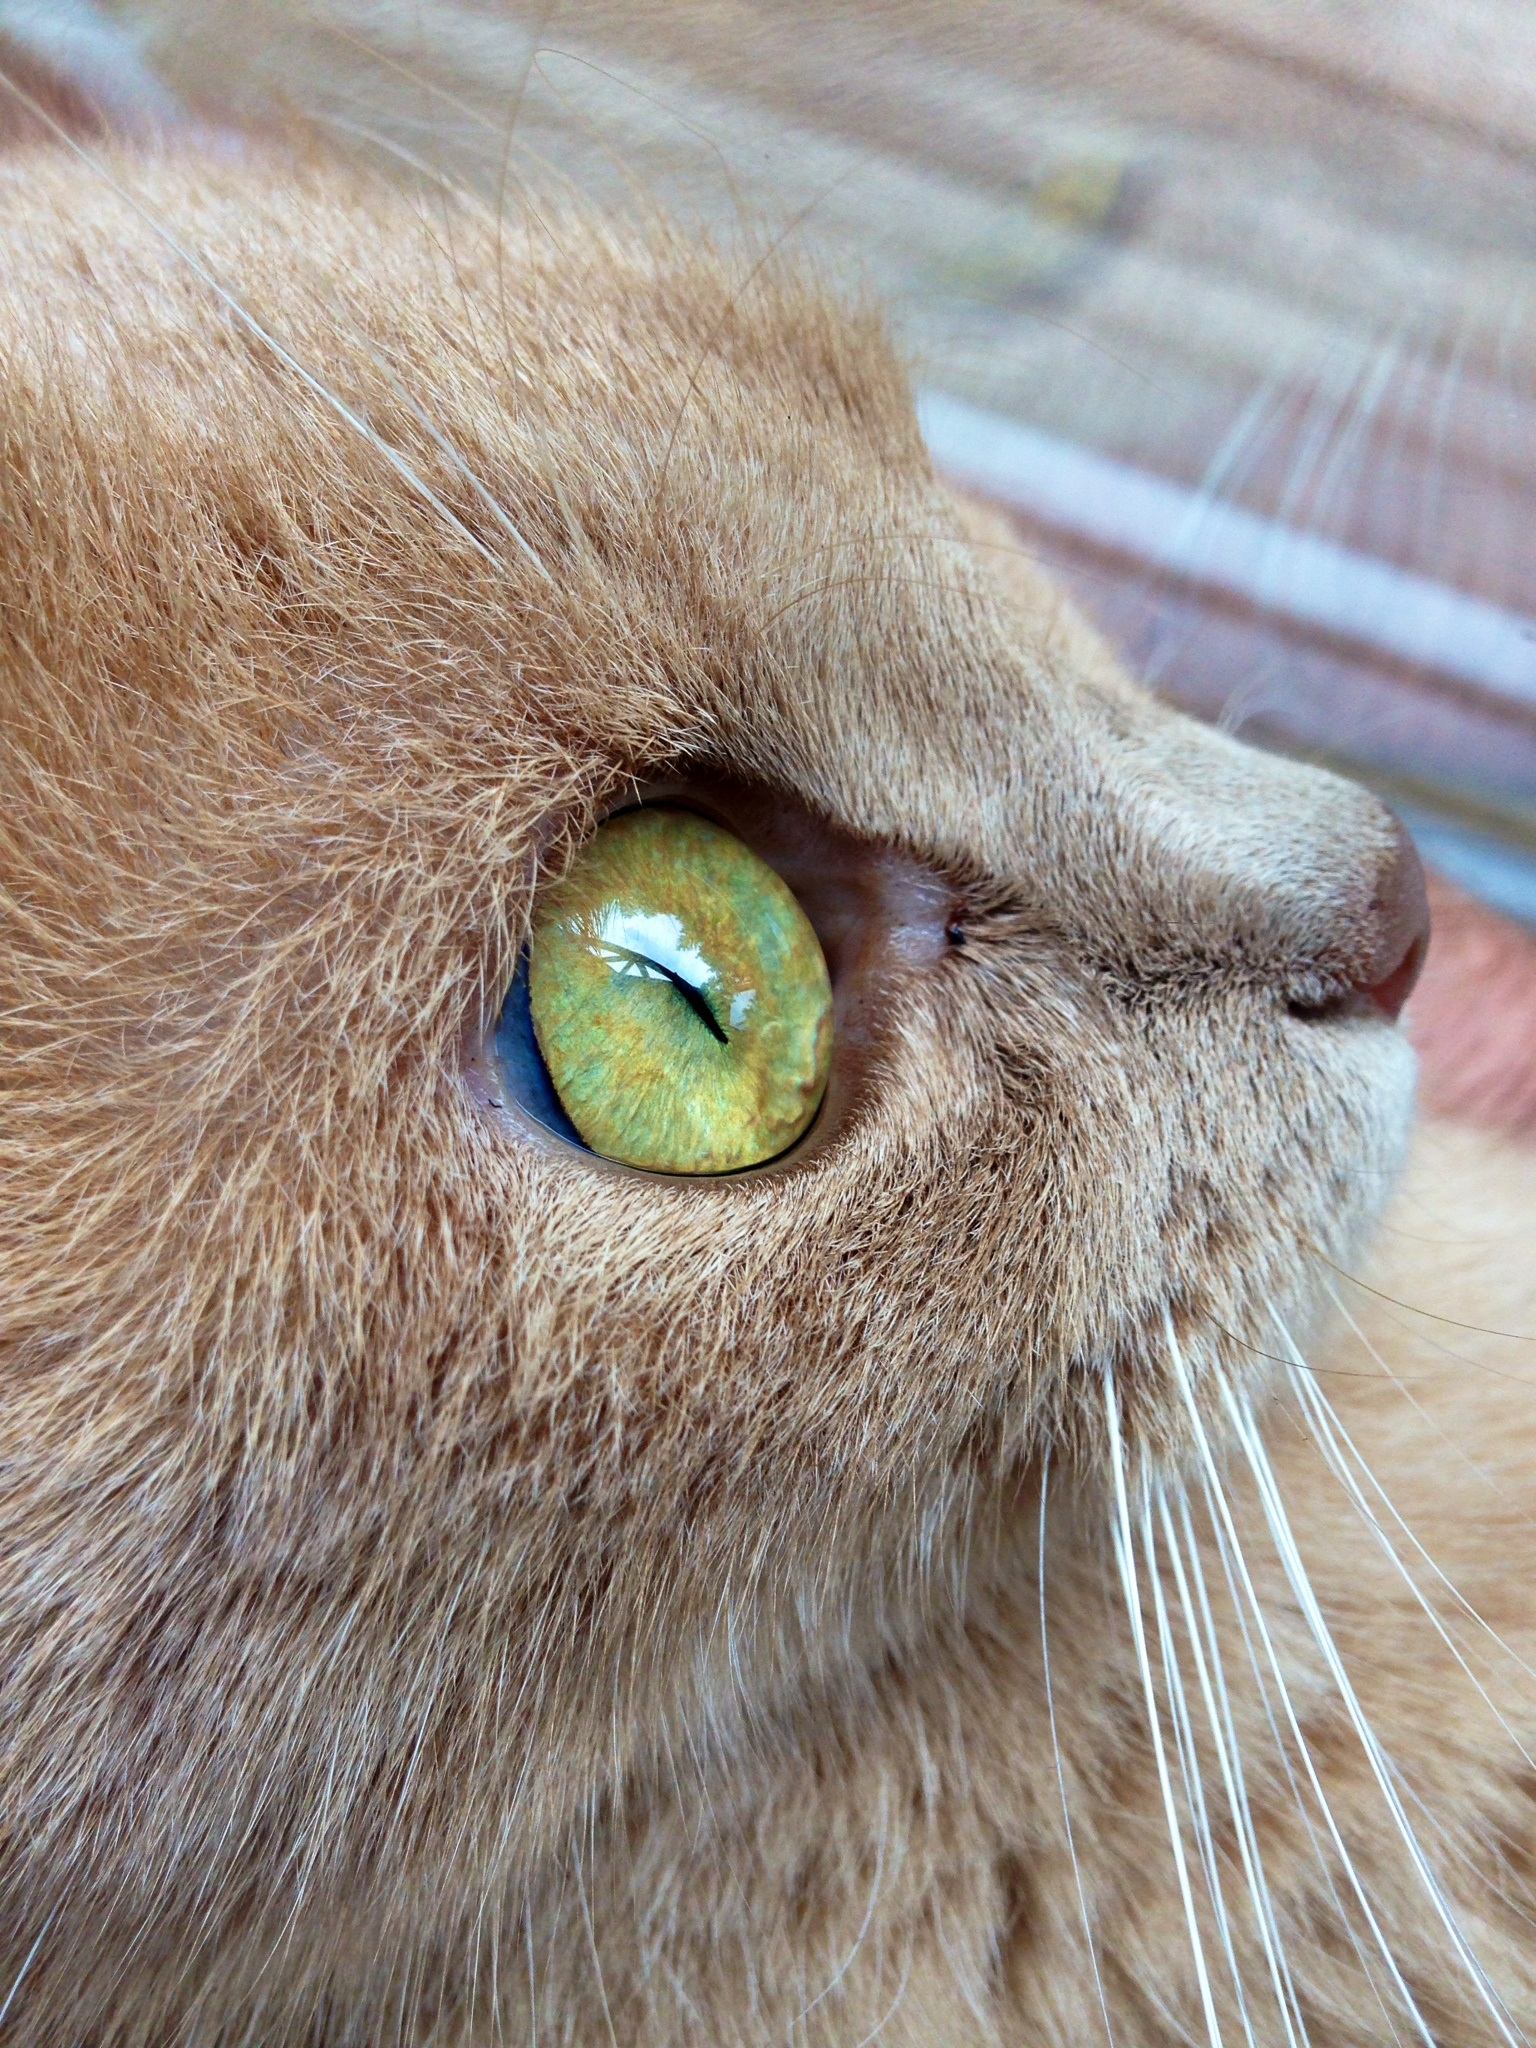
sweet, cat, mammal, close, fauna, close up, human body, nose, whiskers, snout, eye, beautiful, organ, domestic cat, macro photography, cat's eye, tabby cat, small to medium sized cats, cat like mammal